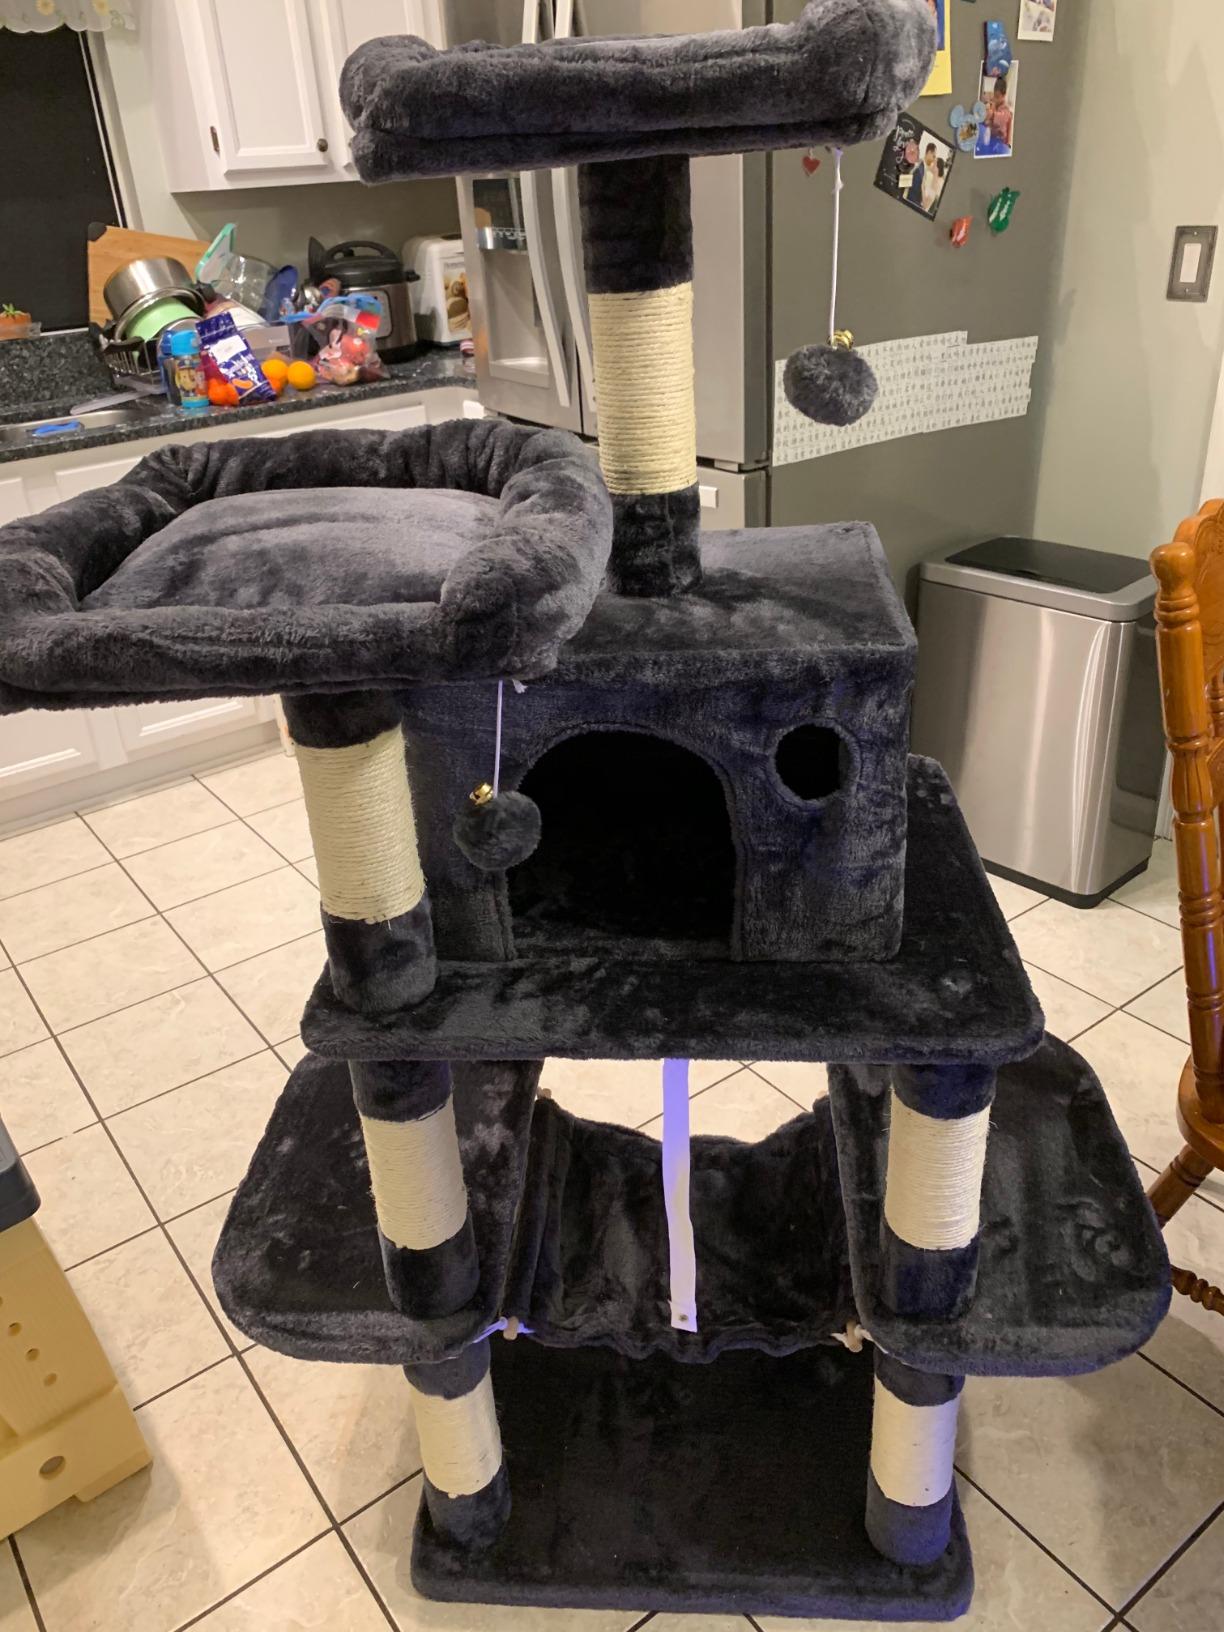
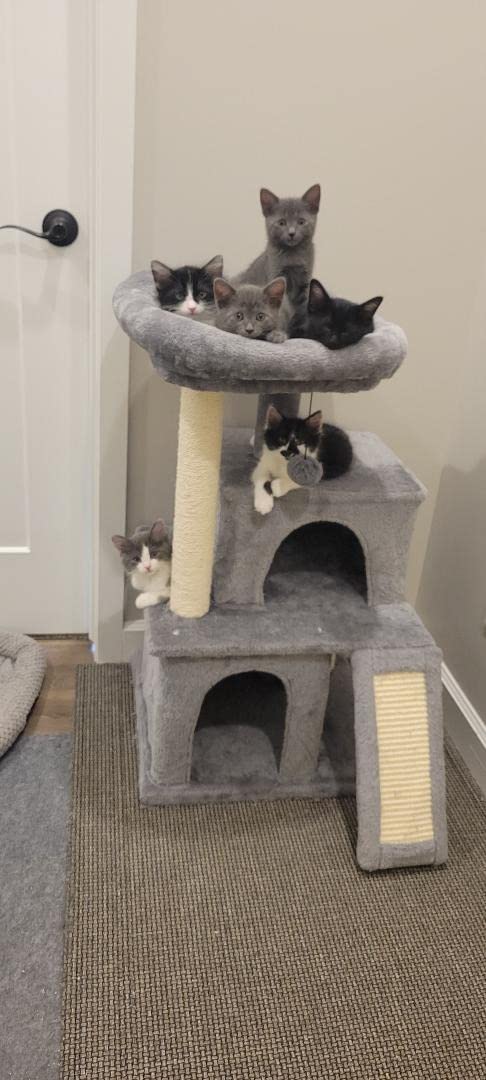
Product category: items_cat tree
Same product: no